Hindu temple

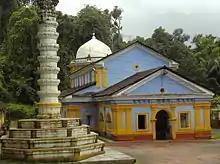
Saptakoteshwar Temple, Goa

Hindu temples over time became wealthy from grants and donations from royal patrons as well as private individuals. Major temples became employers and patrons of economic activity. They sponsored land reclamation and infrastructure improvements, states Michell, including building facilities such as water tanks, irrigation canals and new roads. A very detailed early record from 1101 lists over 600 employees (excluding the priests) of the Brihadisvara Temple, Thanjavur, still one of the largest temples in Tamil Nadu. Most worked part-time and received the use of temple farmland as reward. For those thus employed by the temple, according to Michell, "some gratuitous services were usually considered obligatory, such as dragging the temple chariots on festival occasions and helping when a large building project was undertaken". Temples also acted as refuge during times of political unrest and danger.